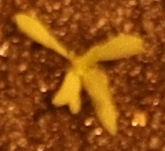
Label: Kochia